Si Xianmin

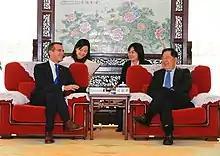
Si Xianmin (right) with Eric Garcetti in November 2014

Si Xianmin (born November 1957) is a former Chinese business executive who served as chairman and general manager of China Southern Airlines, the world's sixth-largest airline measured by passengers carried and Asia's largest airline in fleet size and passengers carried. Si Xiamin spent more than 20 years in China Southern Airlines. He was a delegate to the 12th National People's Congress. In November 2015, he was placed under investigation by the Central Commission for Discipline Inspection. He is the first head of civil aviation in China implicated since the beginning of Xi Jinping's anti-corruption drive after he took power in late 2012.